Harrowing of Hell

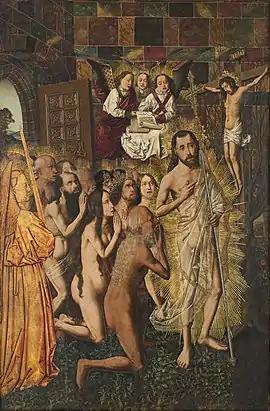
"Christ leads the patriarchs from Hell to Paradise", by Bartolomeo Bertejo, Spanish, c. 1480: Methuselah, Solomon and the Queen of Sheba, and Adam and Eve lead the procession of the righteous behind Christ.

The Harrowing of Hades is generally more common and prominent in Orthodox iconography compared to the Western tradition. It is the traditional icon for Holy Saturday, and is used during the Paschal season and on Sundays throughout the year.